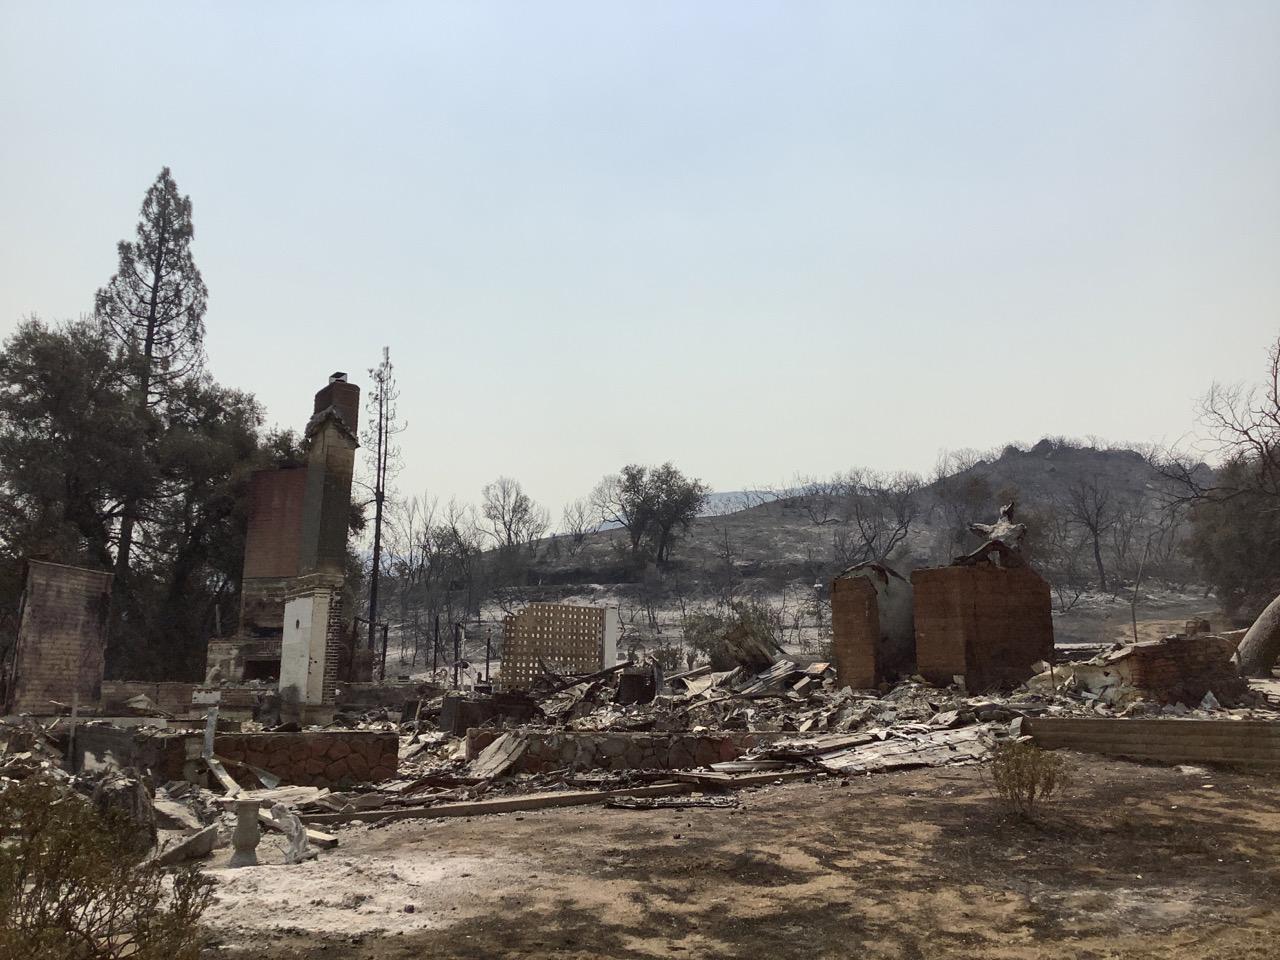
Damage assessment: destroyed